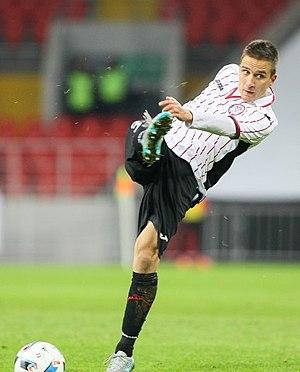
Branko Jovičić né le 18 mars 1993 à Raška est un footballeur international serbe. Il évolue au poste de milieu défensif à l'Étoile rouge de Belgrade.